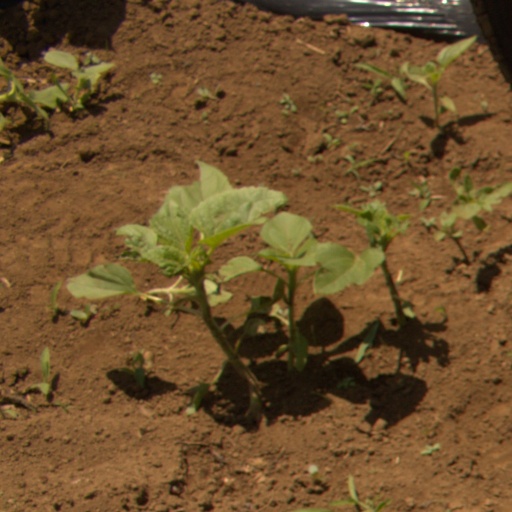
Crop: Jerusalem artichoke